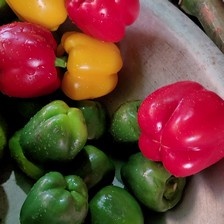
Label: capsicum